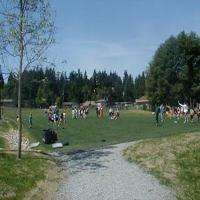
Weather: sun or clear